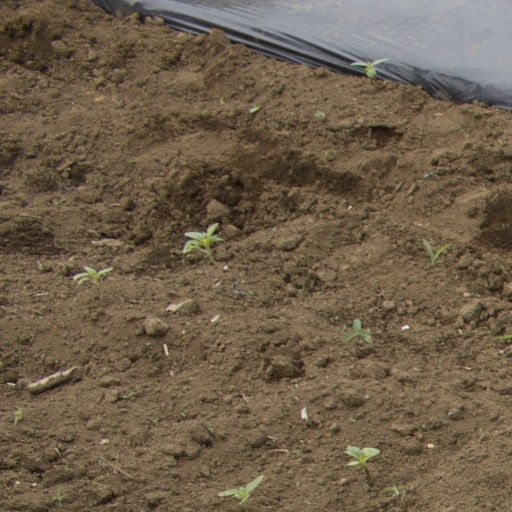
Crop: Jerusalem artichoke